Pauson–Khand reaction

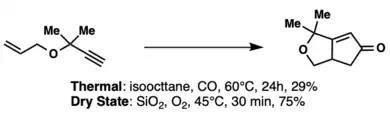
Adding silica improved this reaction rate by a factor of ≈50.

Adsorbing the metallic complex onto silica or alumina can enhance the rate of decarbonylative ligand exchange as exhibited in the image below. This is because the donor posits itself on a solid surface (i.e. silica). Additionally using a solid support restricts conformational movement (rotamer effect).